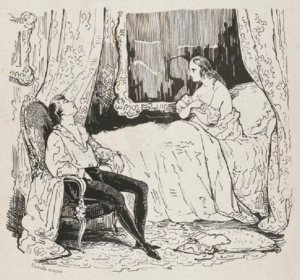
dessin réalisé par Camille Rogier pour illustrer Un roman pour les cuisinières de Émile Cabanon, Paris, 1834, page 2
Émile Cabanon est un écrivain romantique français, né à une date inconnue et mort à Paris en 1846 ou 1847.
Camille Adolphe Rogier est un peintre et illustrateur français, né le 1ᵉʳ février 1810 à Meynes et mort le 18 mars 1896 à Paris.